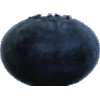
Label: Blueberry 1